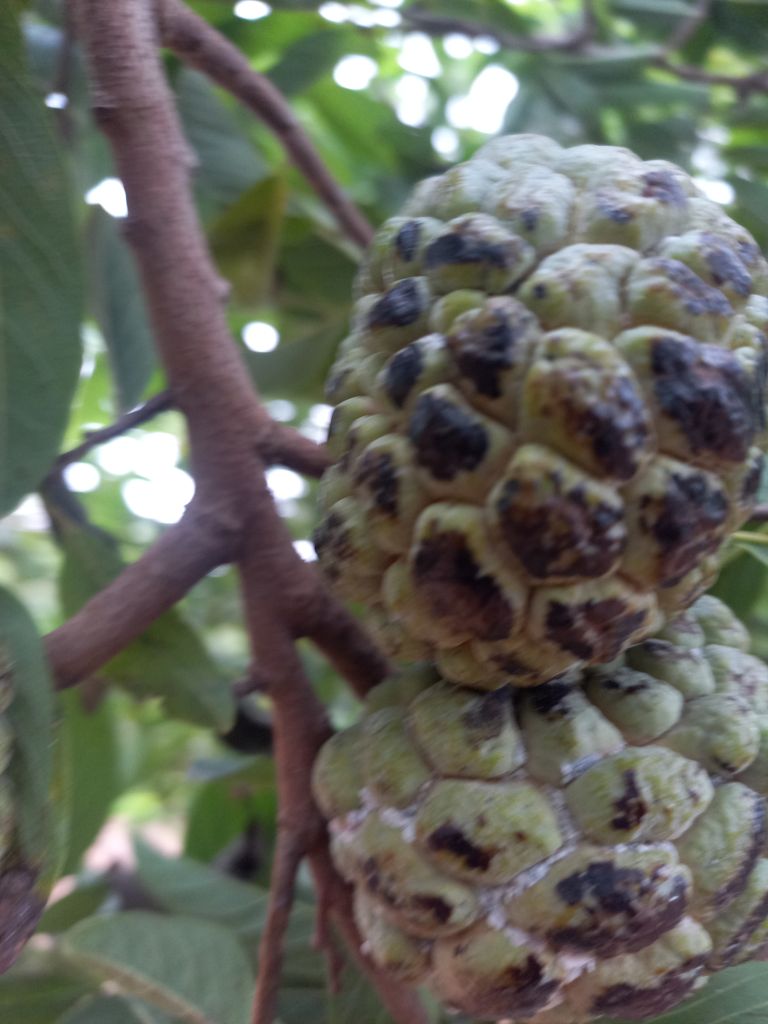
Disease label: Blank Canker